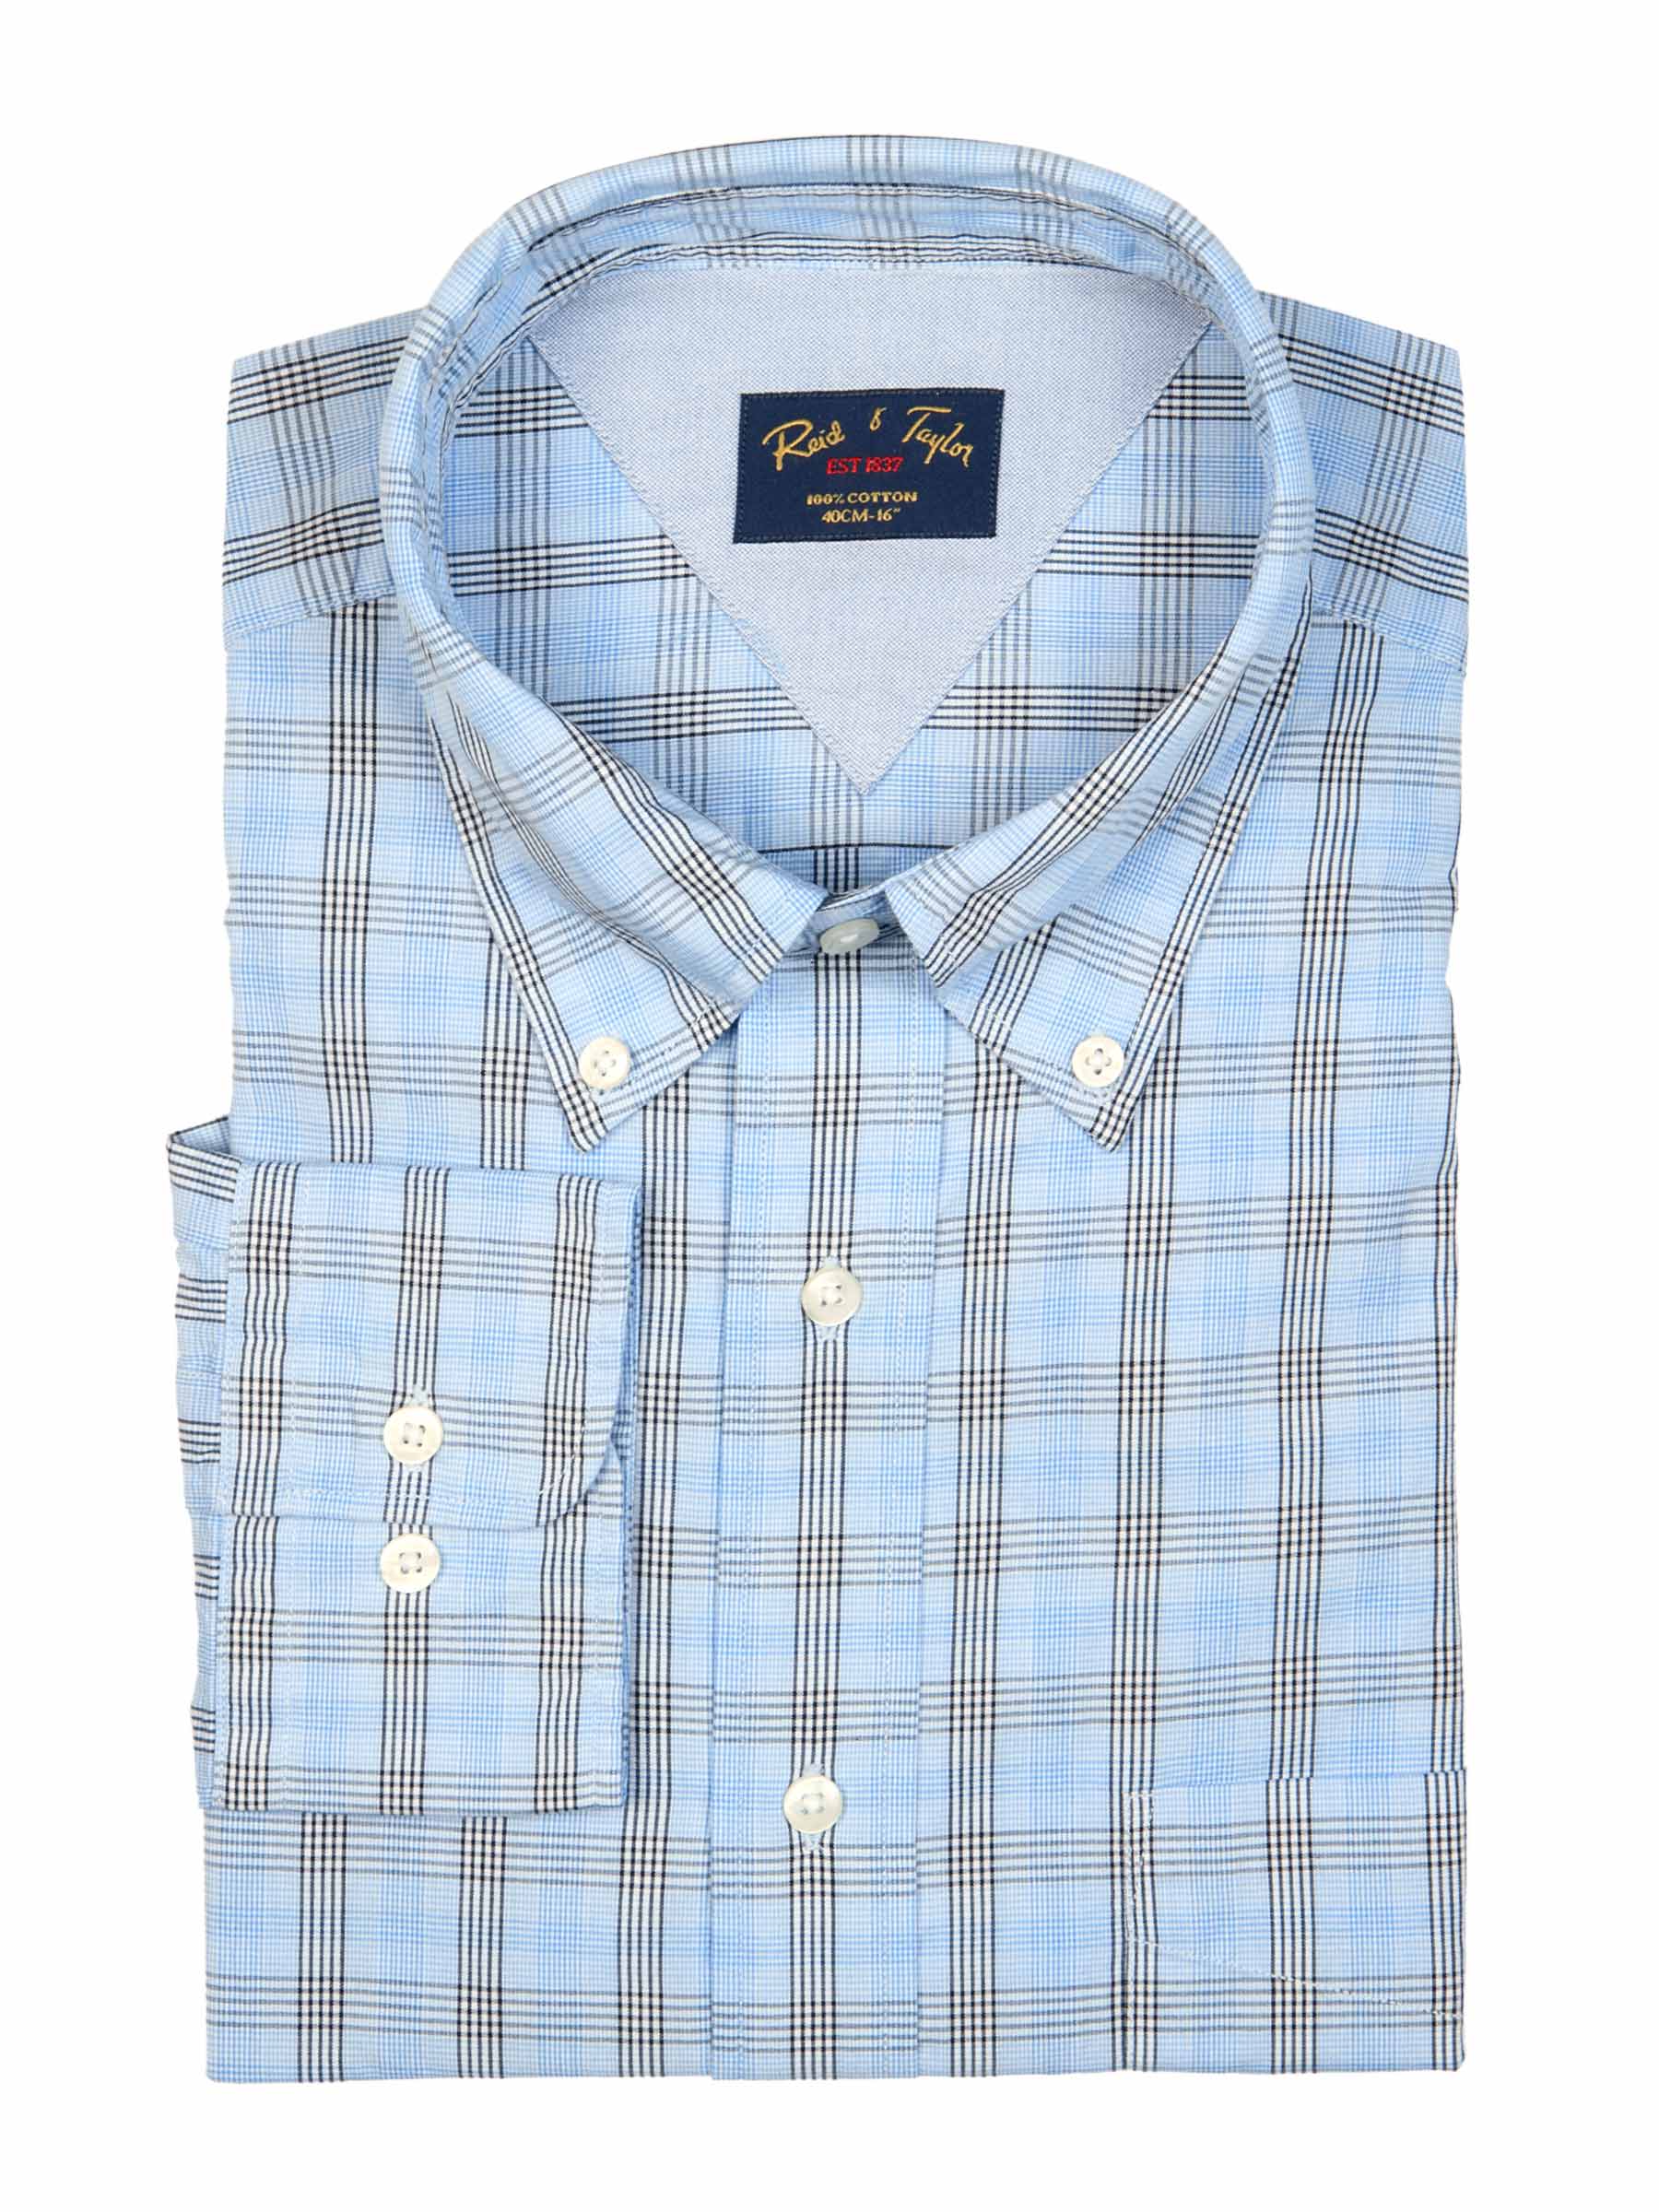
Reid & Taylor Men Check Blue Shirt
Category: Apparel / Topwear / Shirts
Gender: Men
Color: Blue
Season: Fall 2011
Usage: Casual